Graft-versus-host disease

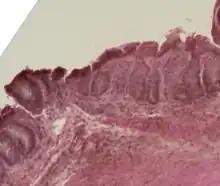
Mouse colon impacted by acute graft-versus-host disease

Graft-versus-host disease (GvHD) is a syndrome, characterized by inflammation in different organs. GvHD is commonly associated with bone marrow transplants and stem cell transplants.